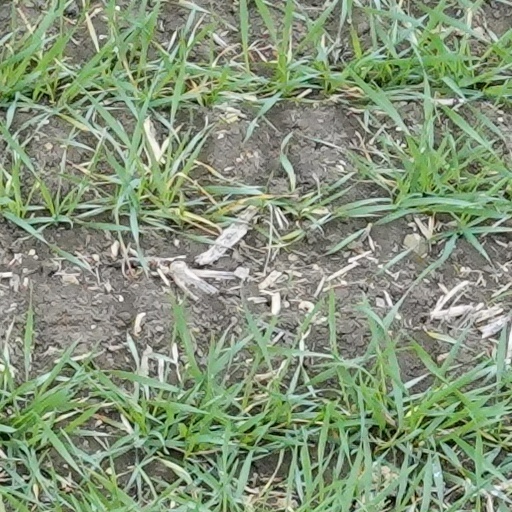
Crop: wheat